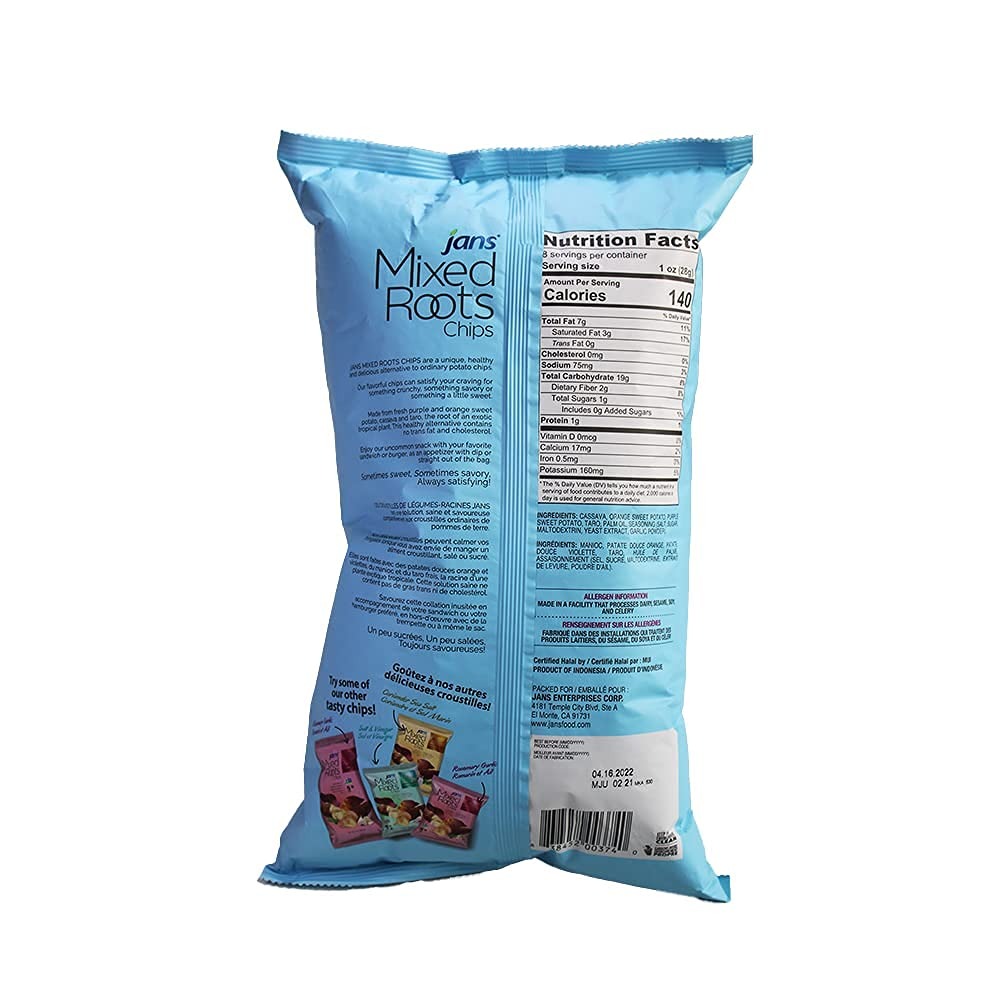
Item Name: Mixed Roots Chips - All Natural Vegetable Chips (Sea Salt, 8 oz)
Bullet Point 1: Certified NON GMO
Bullet Point 2: Glutten free
Bullet Point 3: 100% vegan
Bullet Point 4: Preservatives free
Bullet Point 5: Healthier snacking choice compared to regular potato chips
Product Description: Jans Mixed Roots Chips is a healthy, unique and delicious alternative to ordinary potato chips. Our flavorful chips can satisfy your craving for something crunchy, something savory, or something a little sweet. Made from fresh Purple and Orange Sweet Potato, in addition to Cassava and Taro, the root of an exotic tropical plant, our chips have twice the fiber and 30% less fat than other potato chips. And if that's not enough to convince you to try our chips, did we mention that this healthy alternative is gluten free, contains no trans fat, and is loaded with vitamin E!? So go ahead! fall in love with our Mixed Roots Chips! We'll guarantee that you'll enjoy every single bit of it.
Value: 1.0
Unit: Count

Price: 11.35